Taís Araújo

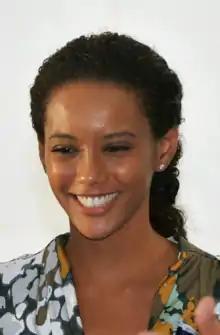
In 2004, in the role of Preta, was also the first black protagonist of a telenovela produced by Globo TV in "Da Cor do Pecado" created by João Emanuel Carneiro

In 2006 she played the comic villain Ellen in "Cobras & Lagartos", also created by Carneiro; she had an onscreen romance with then boyfriend Lázaro Ramos. In 2006, she was the first black presenter of the program "Superbonita" of the channel GNT, where it would remain by three years, until 2009. In 2008, she returned to work with João Emanuel Carneiro, in "A Favorita"; portraying Alicia, daughter of a corrupt deputy played by Milton Gonçalves, who for the second time, consecutively, was his father in a telenovela, the first one in "Cobras & Lagartos". After the end of "A Favorita"s recordings in January 2009, the actress wrote her first article in the "Folha de S. Paulo" newspaper, in which she reported the inauguration of President Barack Obama. Separated from her husband Lázaro Ramos, she moved to Paris, with an intention to study French. She got an offer from Manoel Carlos, making her the first black actress in Brazilian television history to be the protagonist of a primetime novel—the 8 pm telenovelas that garner a large viewership—a role of Helena that has been portrayed by a number of actresses before. The telenovela "Viver a Vida" was not as successful, and the role of Helena was marked as the biggest failure in Araújo's career, with the total rejection of the character, being criticized by the media and the viewers. At the time, and she came to think that it would be the end of her blossoming career, going through depression for a period of two years.